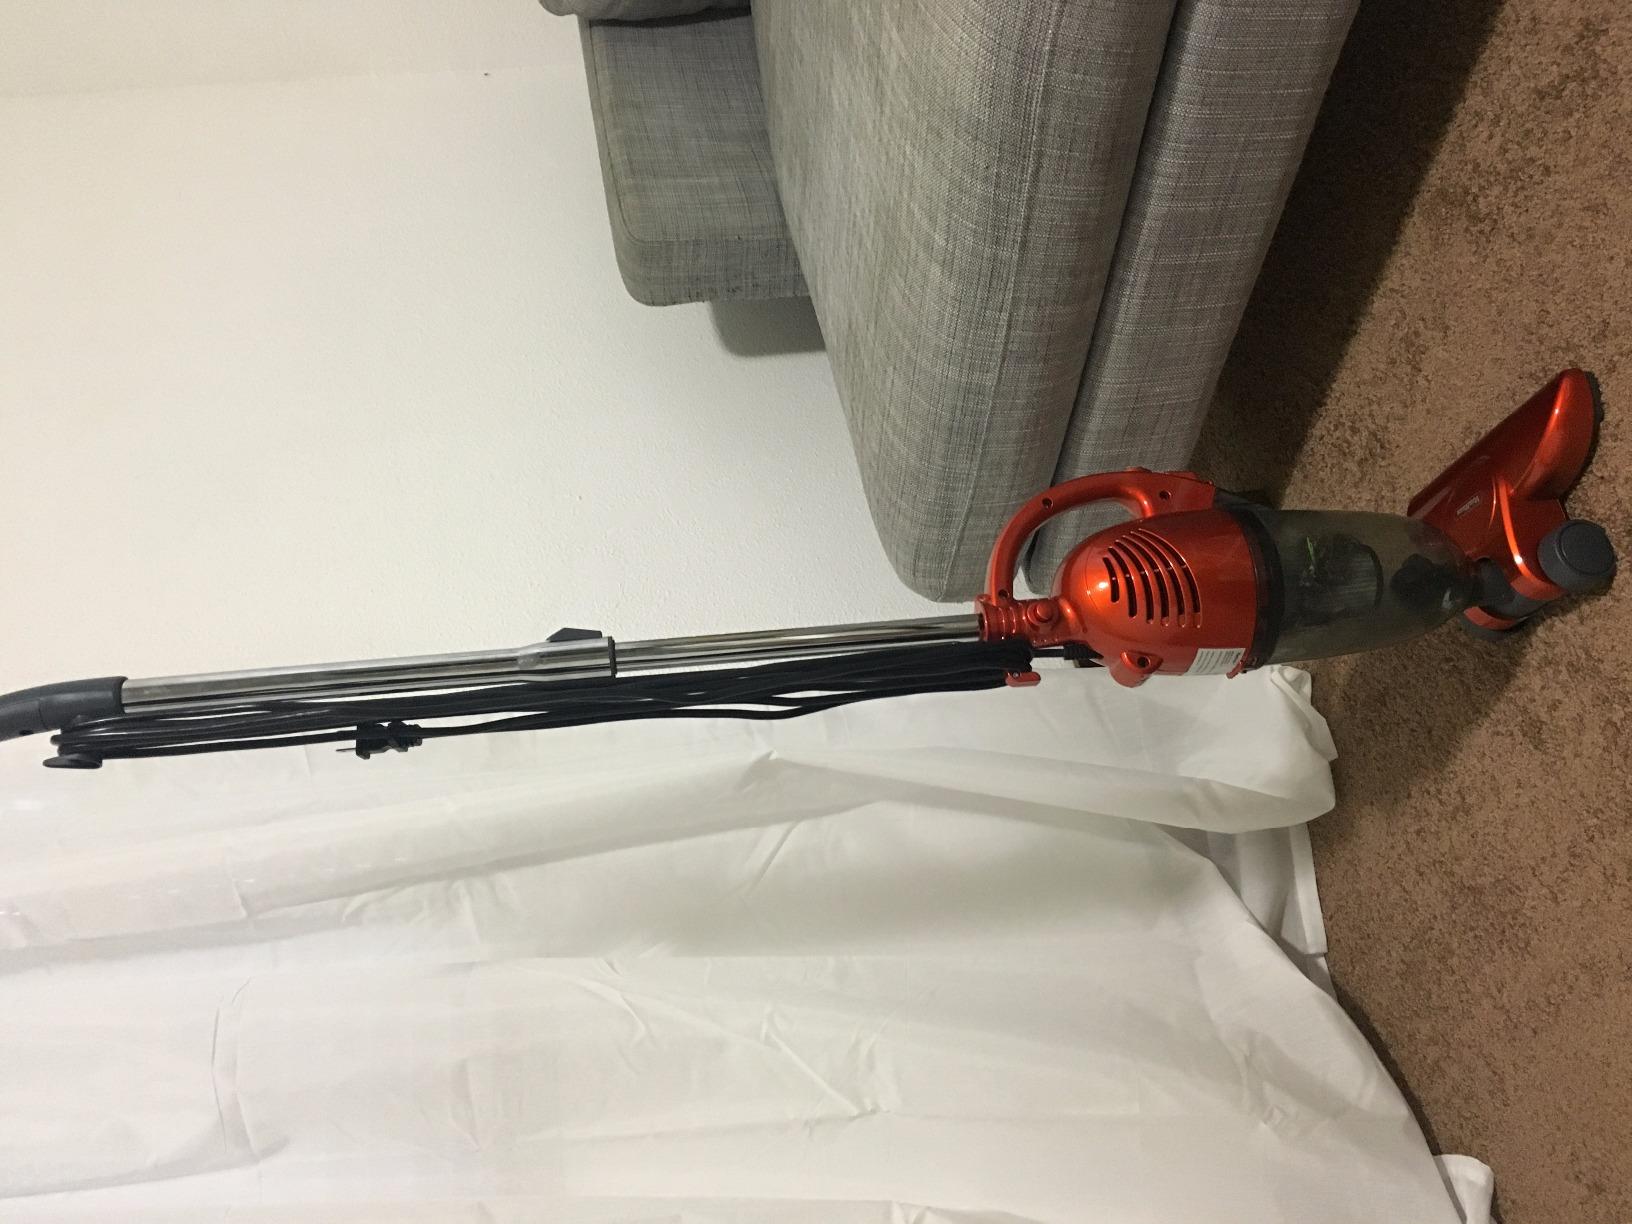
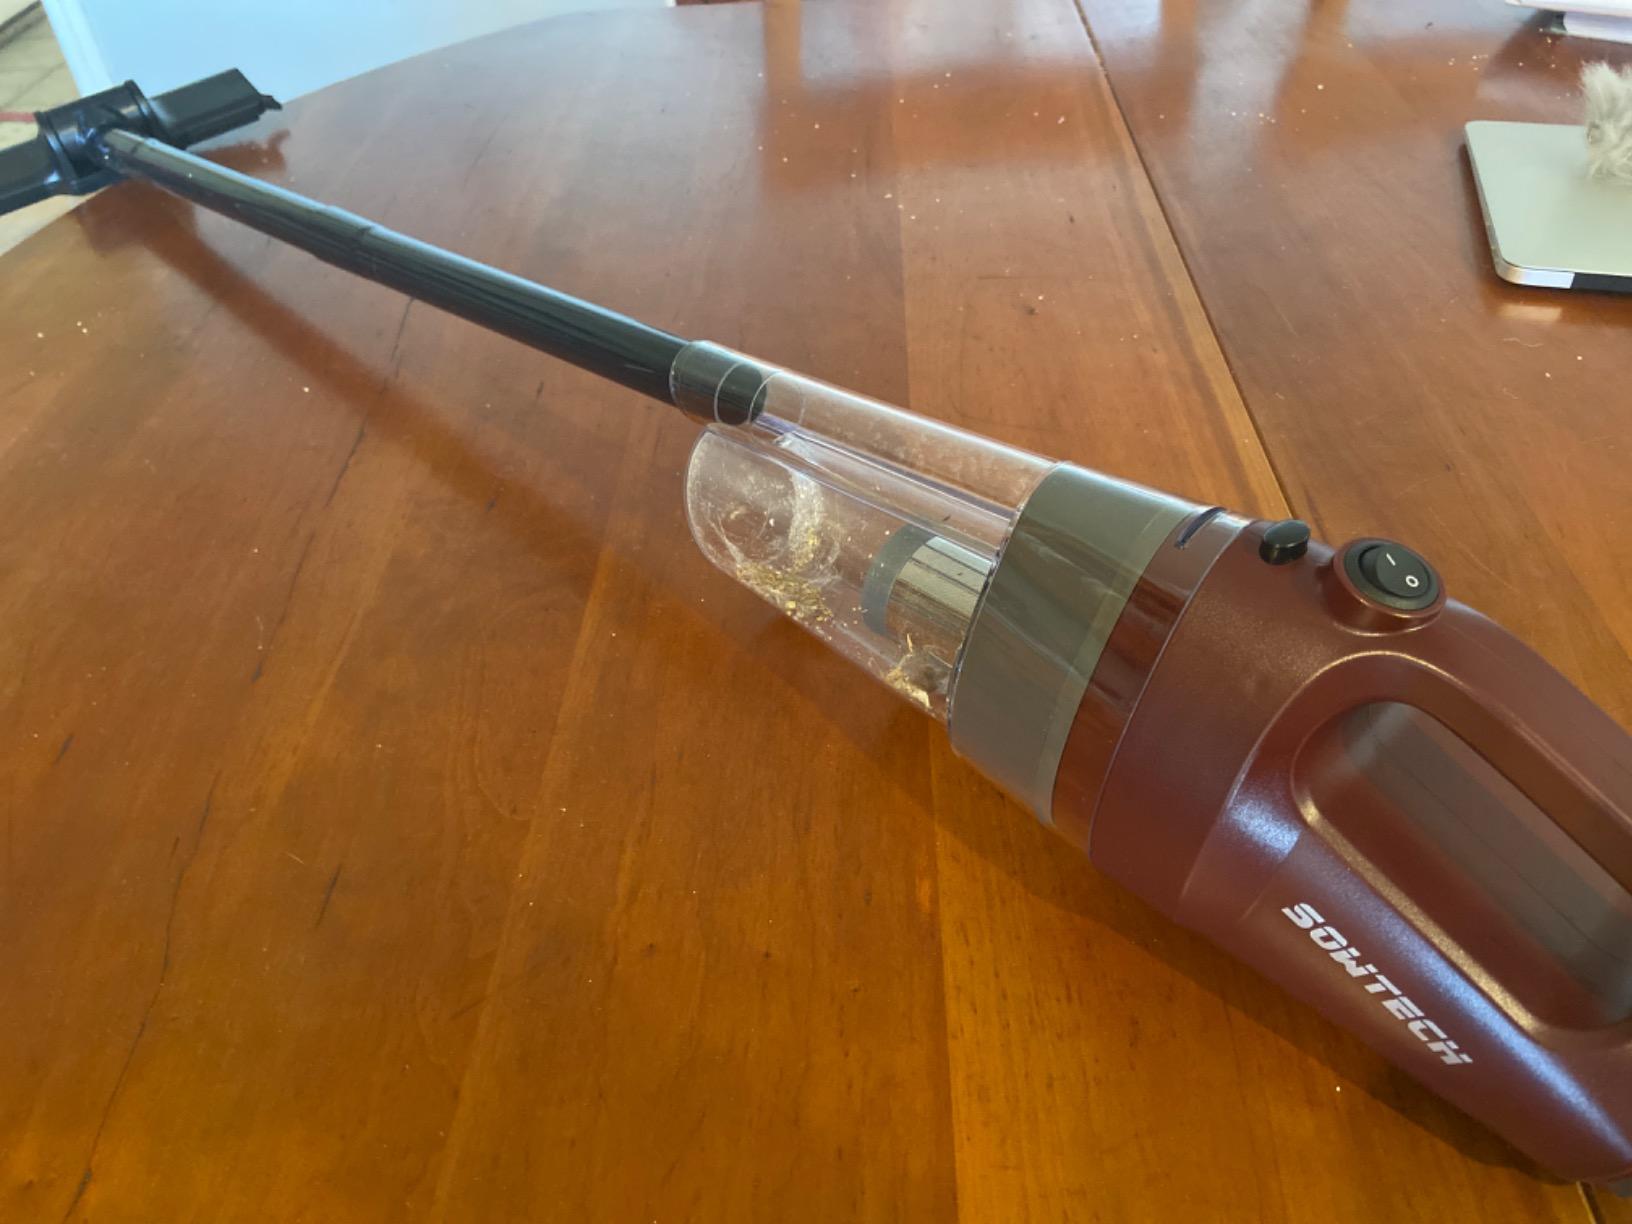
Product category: items_vacuum
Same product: no